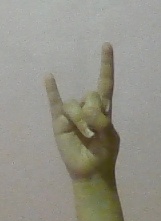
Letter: la